Case Corporation

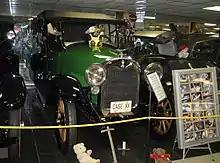
Case manufactured automobiles for a few years. A Case 1920 7-passenger touring car.

J. I. Case introduced an eagle logo for the first time in 1865 based on Old Abe, a Wisconsin Civil War Regiment's mascot. Case constructed his first portable steam engine in 1869, an engine used to power wheat threshers. This engine is in the Smithsonian Museum in Washington, D.C. Case won first place at the 1878 Paris Exposition in France for his thresher. This was the first thresher sent abroad by the Case company and was the first of thousands which would later be exported internationally. It is at this time that Case created his first self-propelled traction engine, with a drive mechanism on one of his portable engines.